Platform Controller Hub

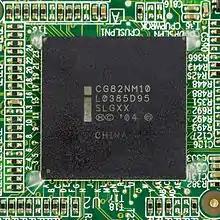
Intel CG82NM10

The PCH architecture supersedes Intel's previous Hub Architecture, with its design addressing the eventual problematic performance bottleneck between the processor and the motherboard. Under the Hub Architecture, a motherboard would have a two piece chipset consisting of a northbridge chip and a southbridge chip. Over time, the speed of CPUs kept increasing but the bandwidth of the front-side bus (FSB) (connection between the CPU and the motherboard) did not, resulting in a performance bottleneck.